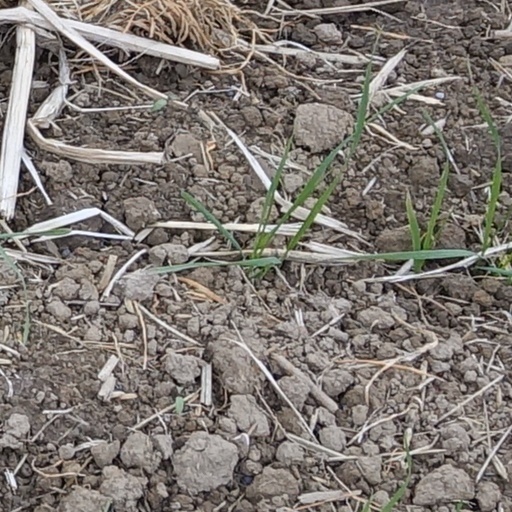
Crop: wheat